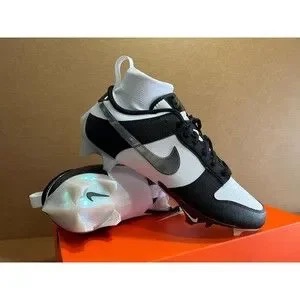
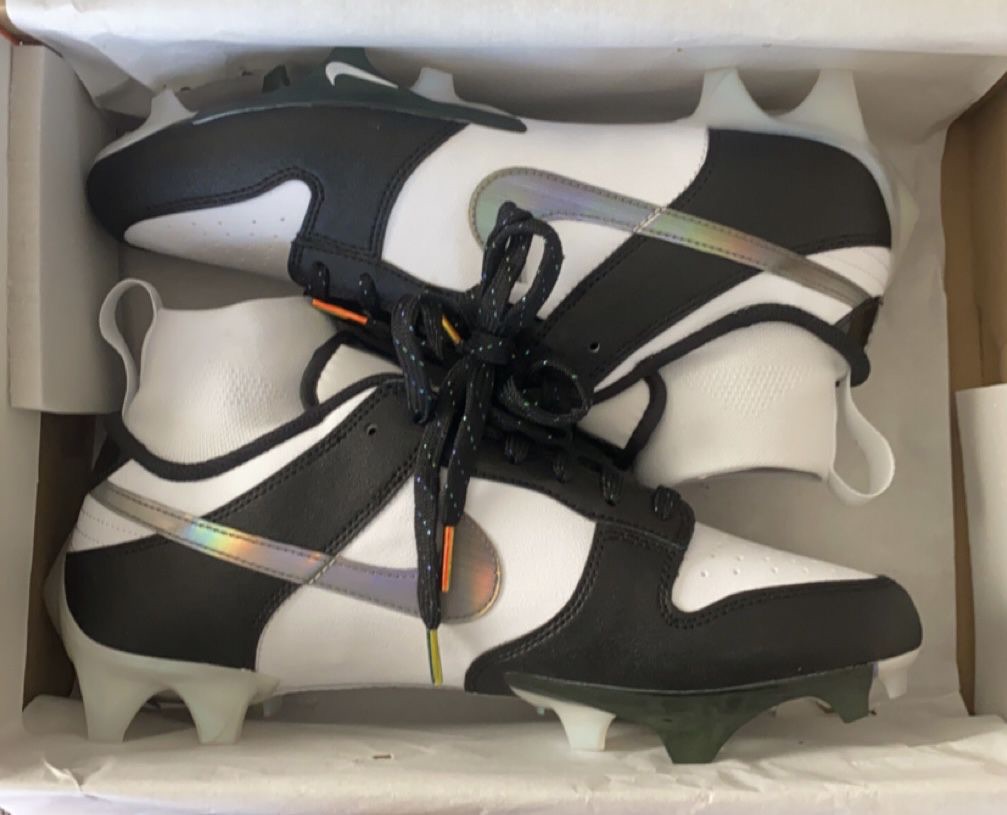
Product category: misc
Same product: yes